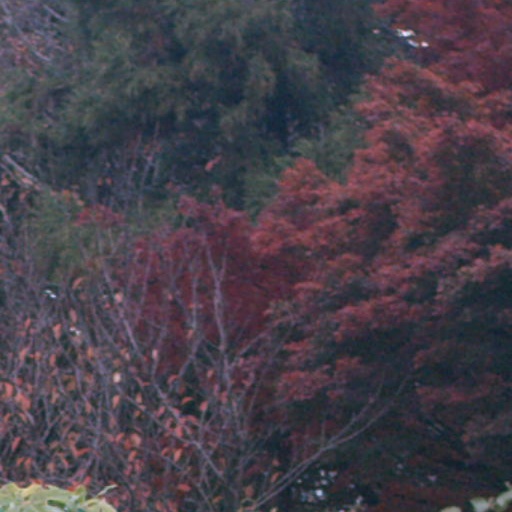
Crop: cassava